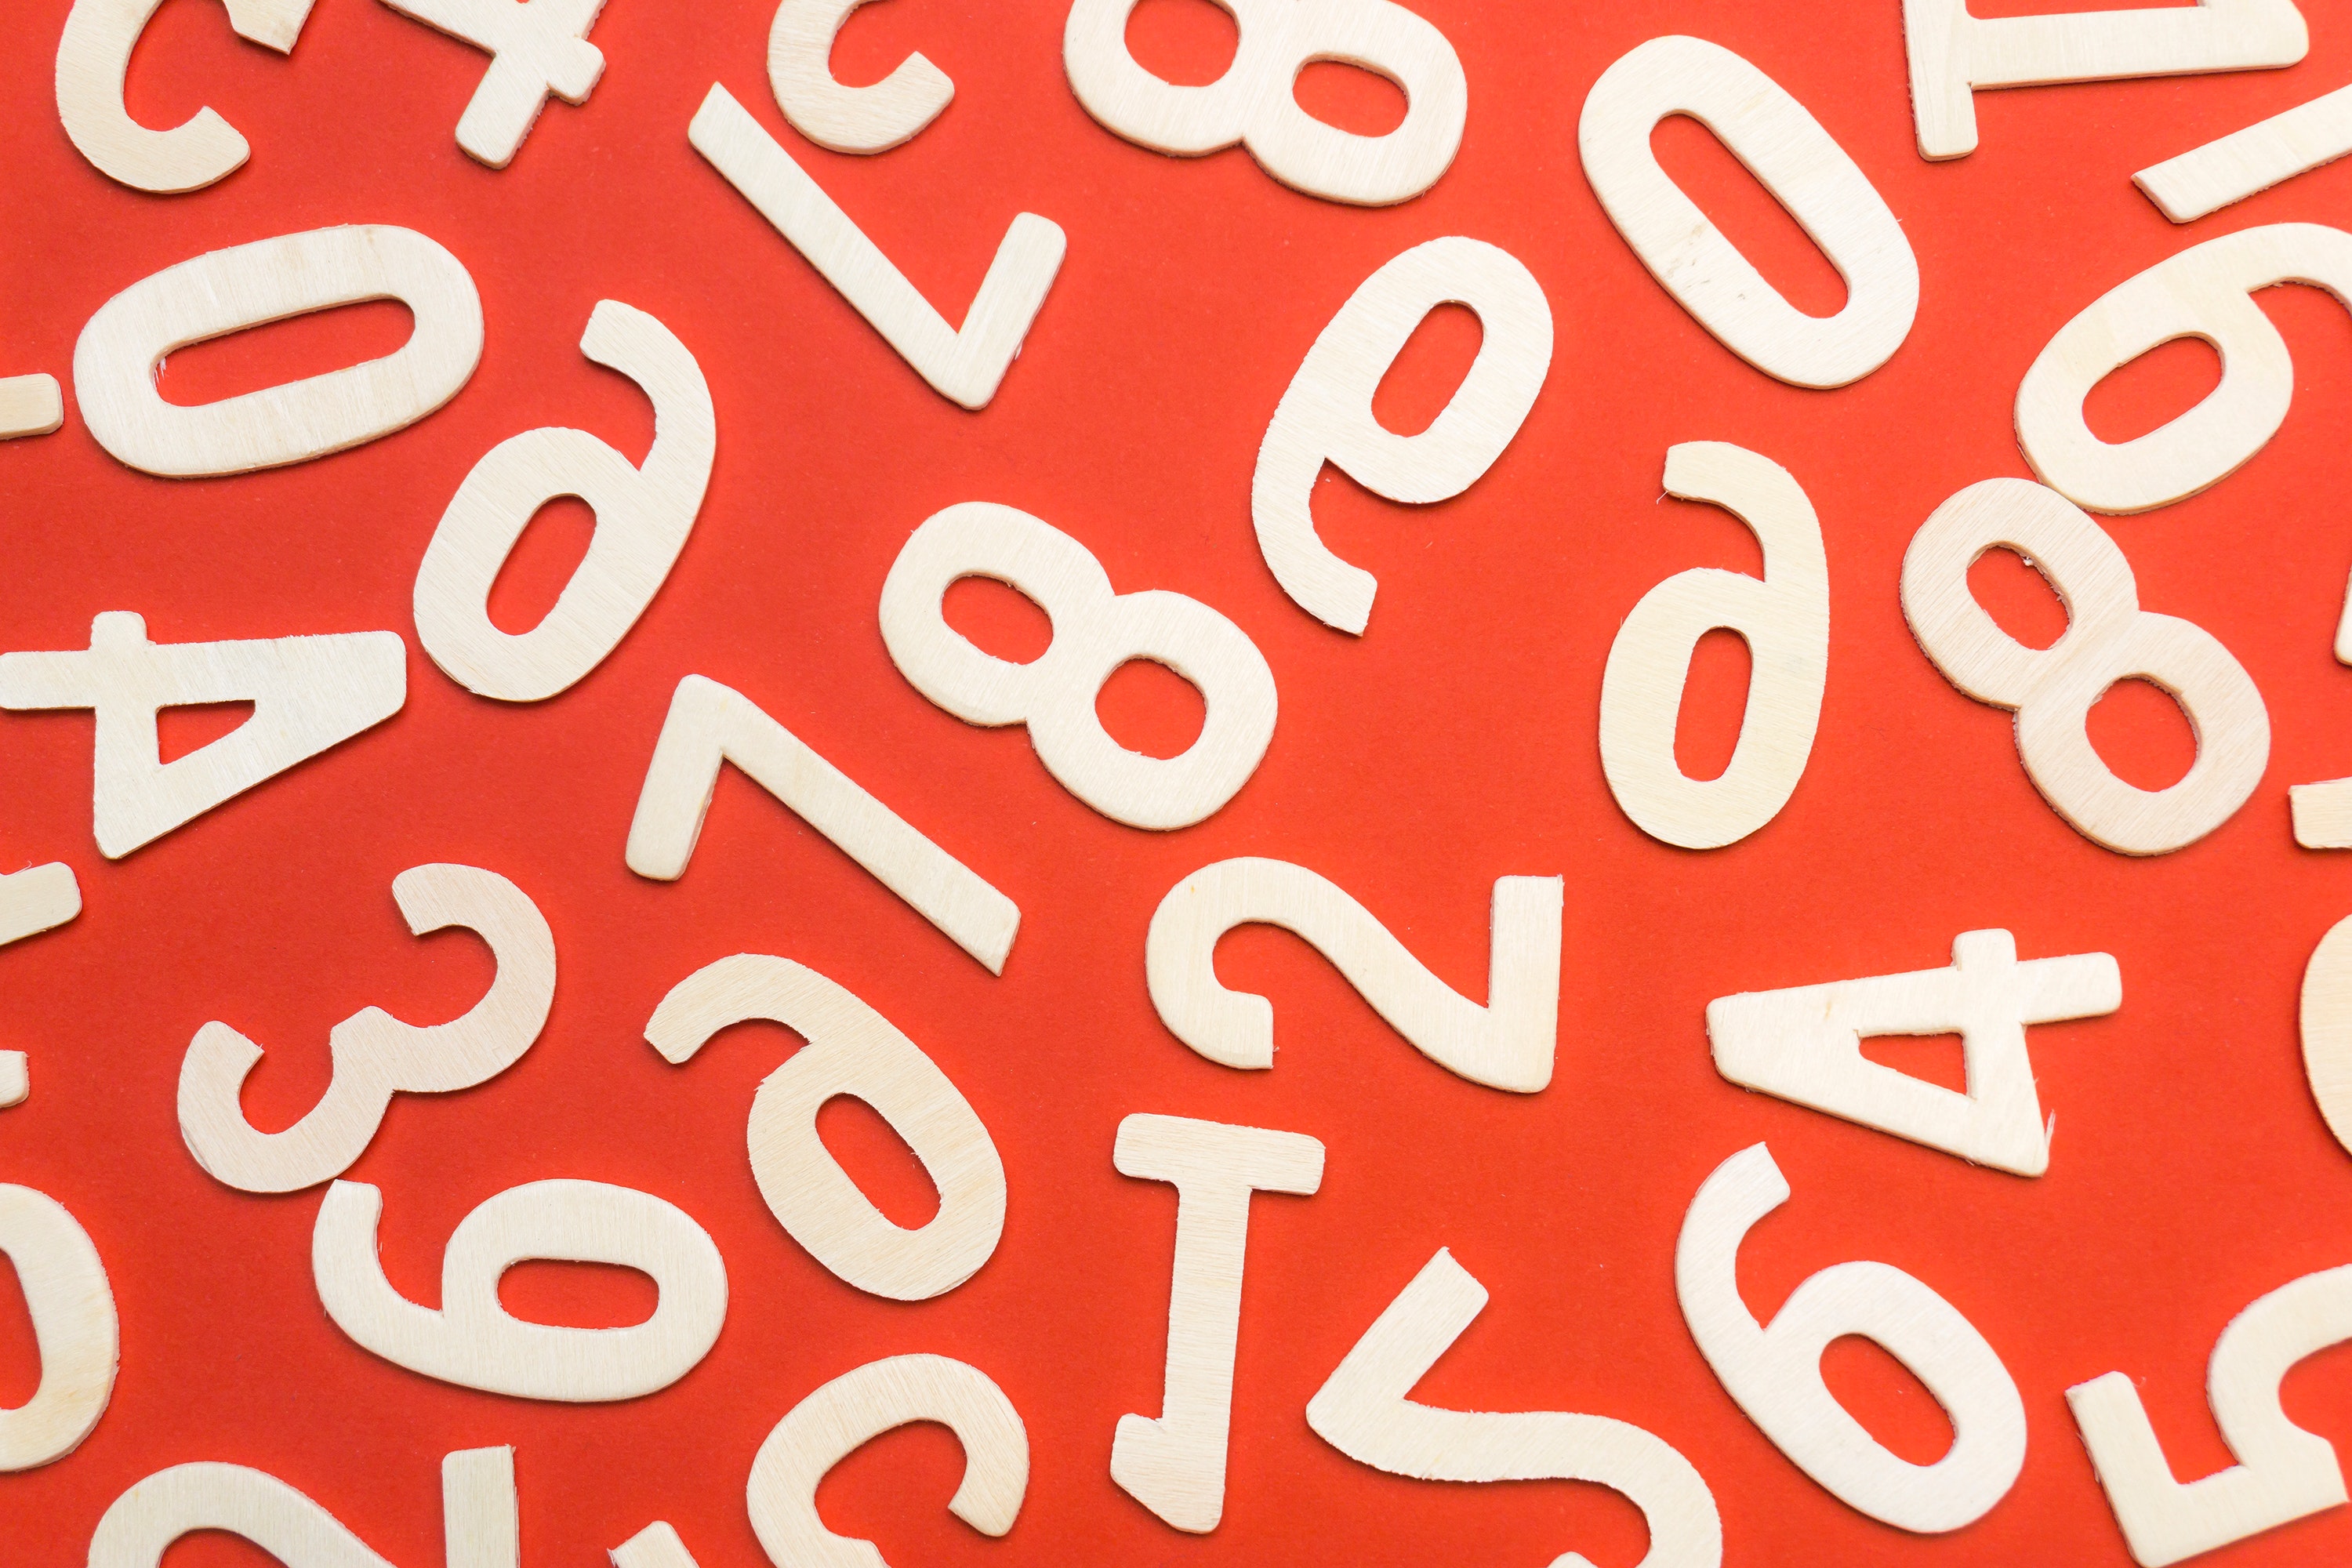
font, text